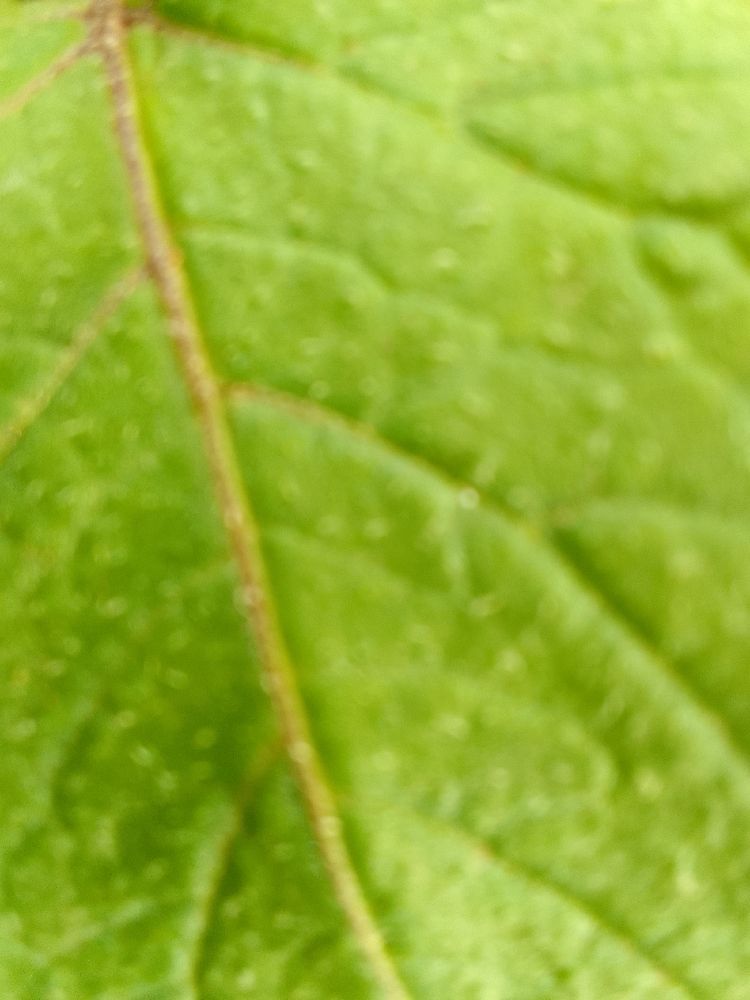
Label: Healthy